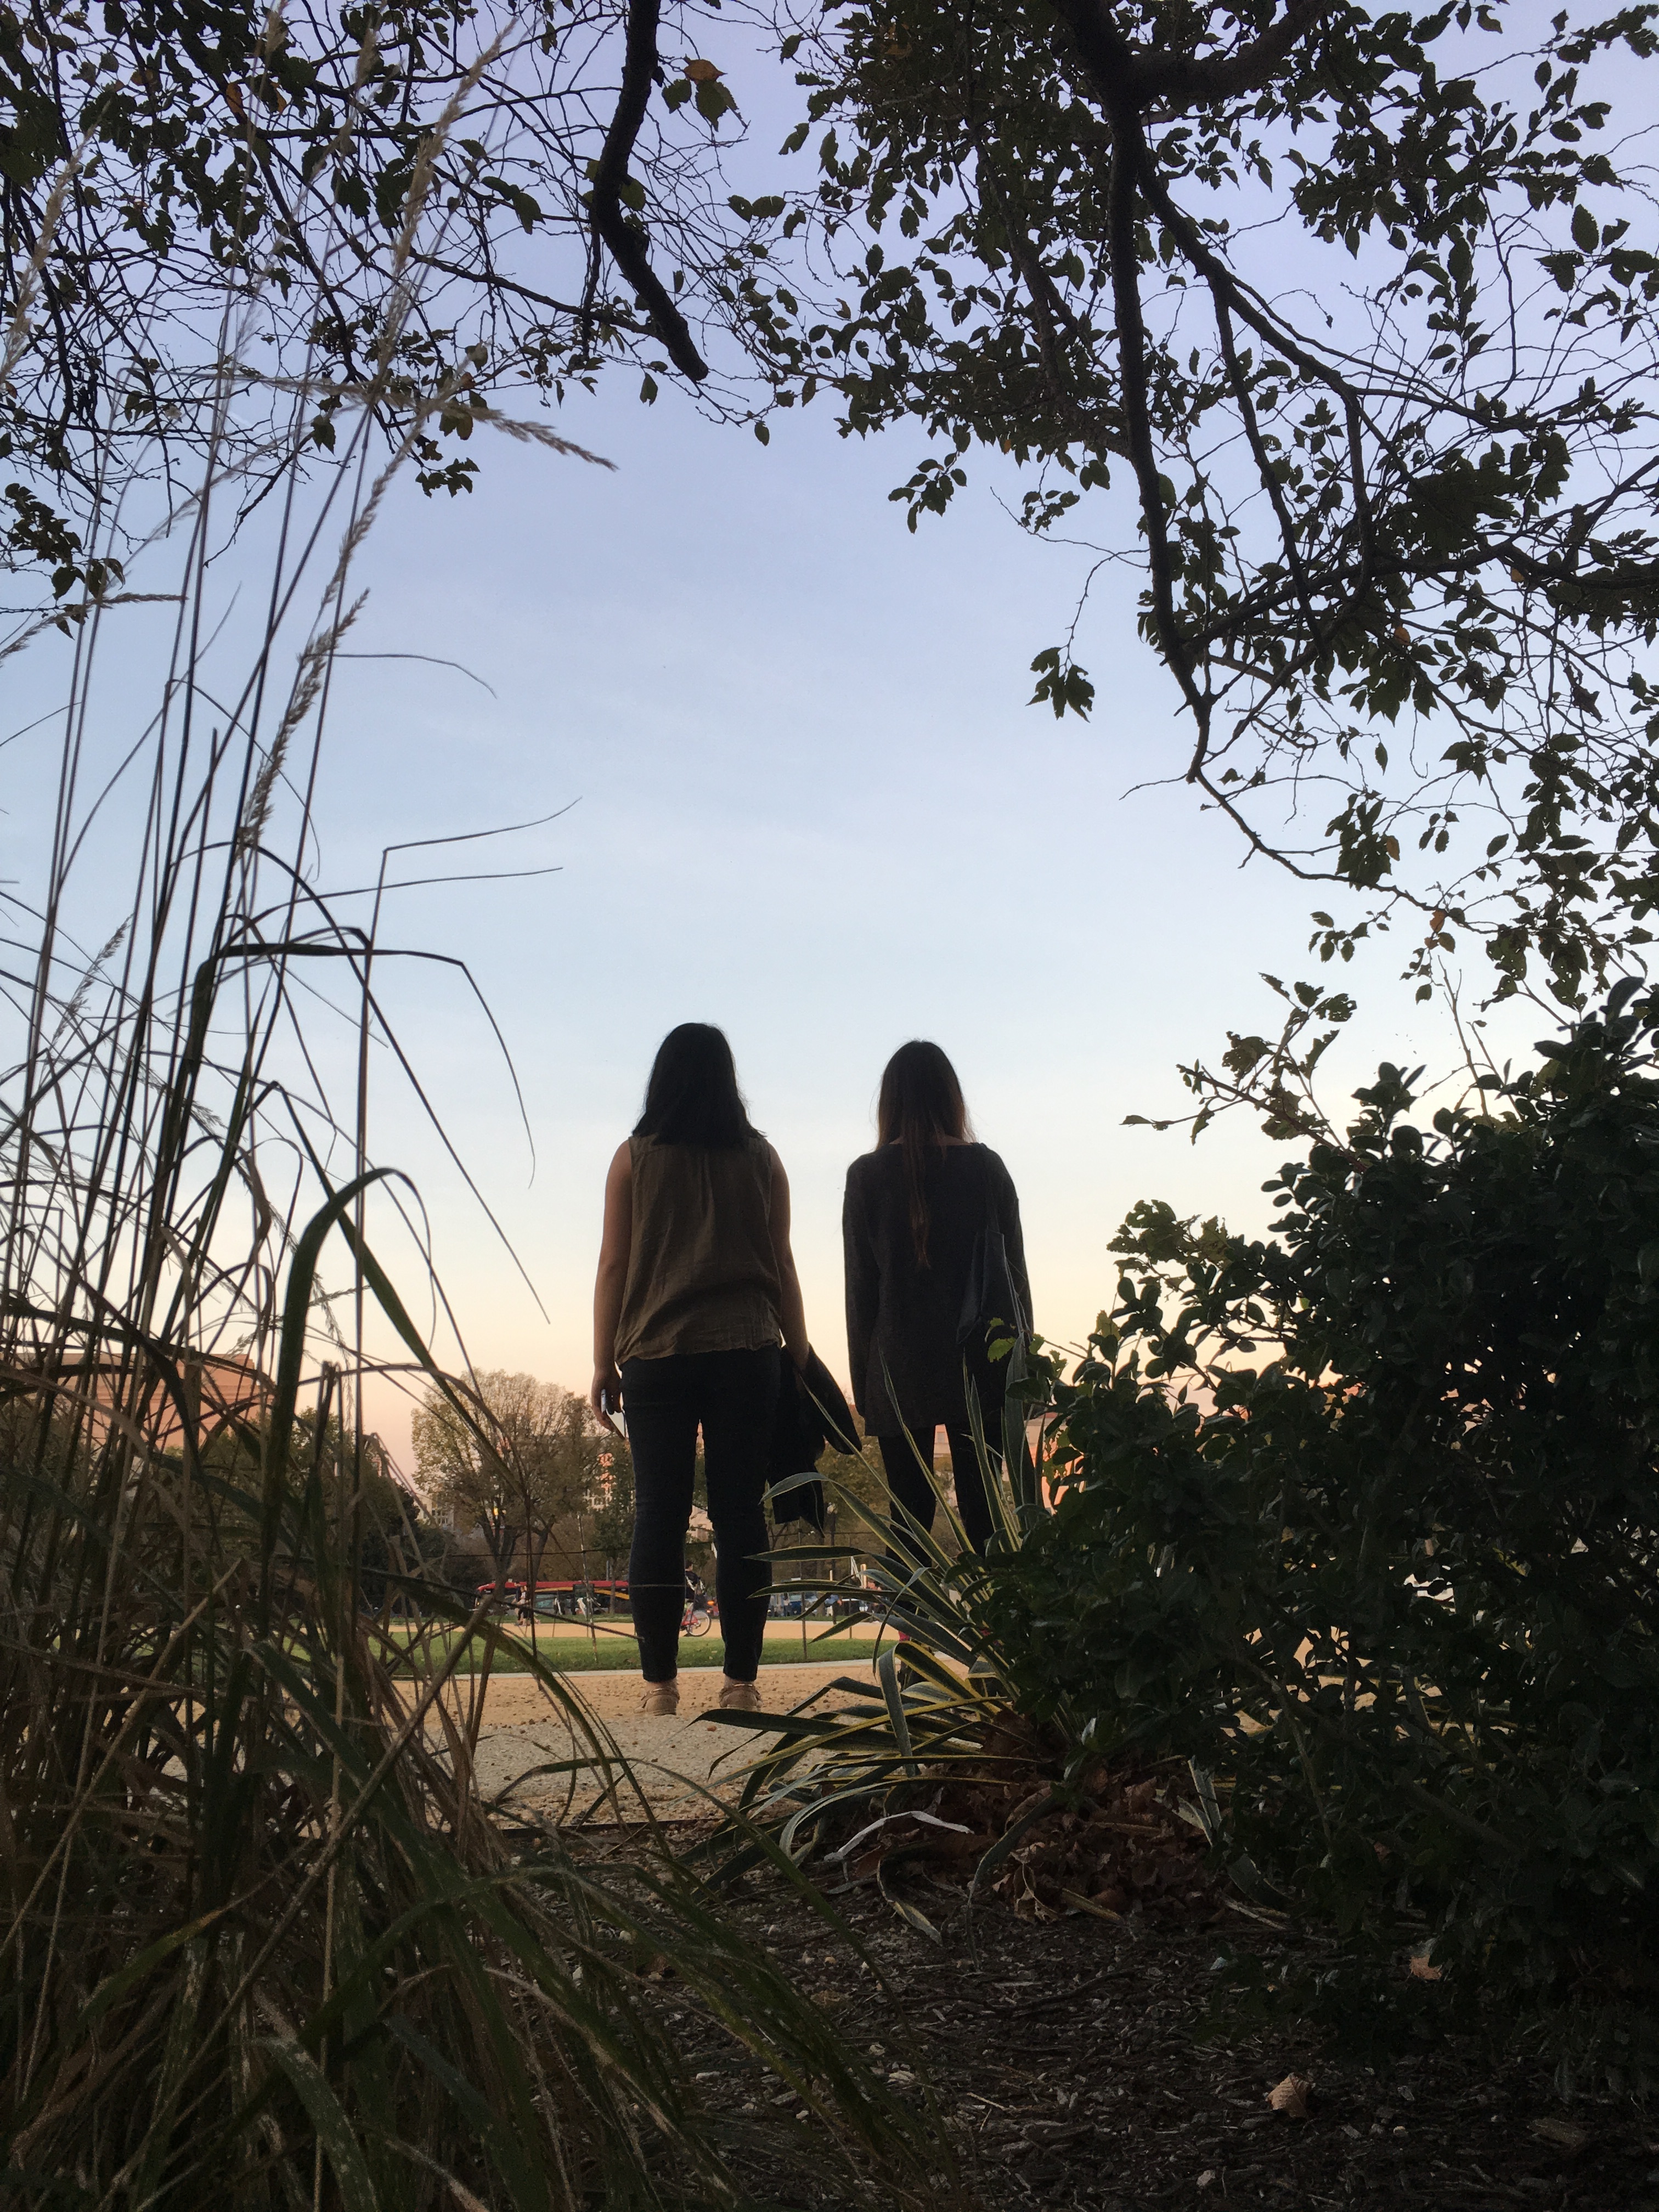
tree, nature, forest, walking, plant, sunlight, morning, spring, autumn, habitat, natural environment, woody plant